Kirk Cousins

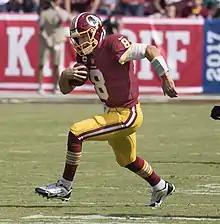
Cousins running in 2017

Again set to become an unrestricted free agent in the offseason, Cousins and the Redskins attempted to work out a long-term deal before the start of free agency, but could only come to an agreement on the exclusive franchise tag on February 28, 2017, becoming the first quarterback in NFL history to be franchise-tagged in consecutive years.